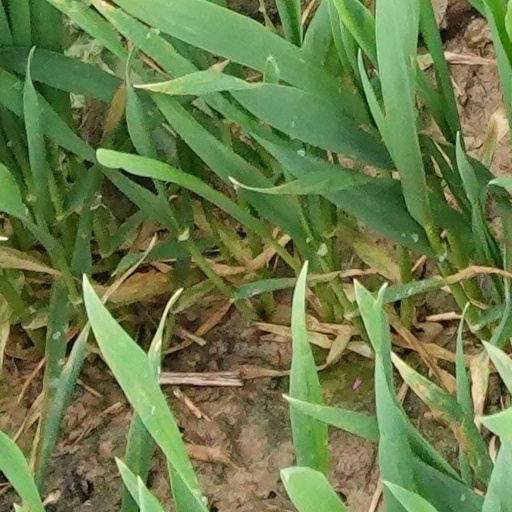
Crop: wheat